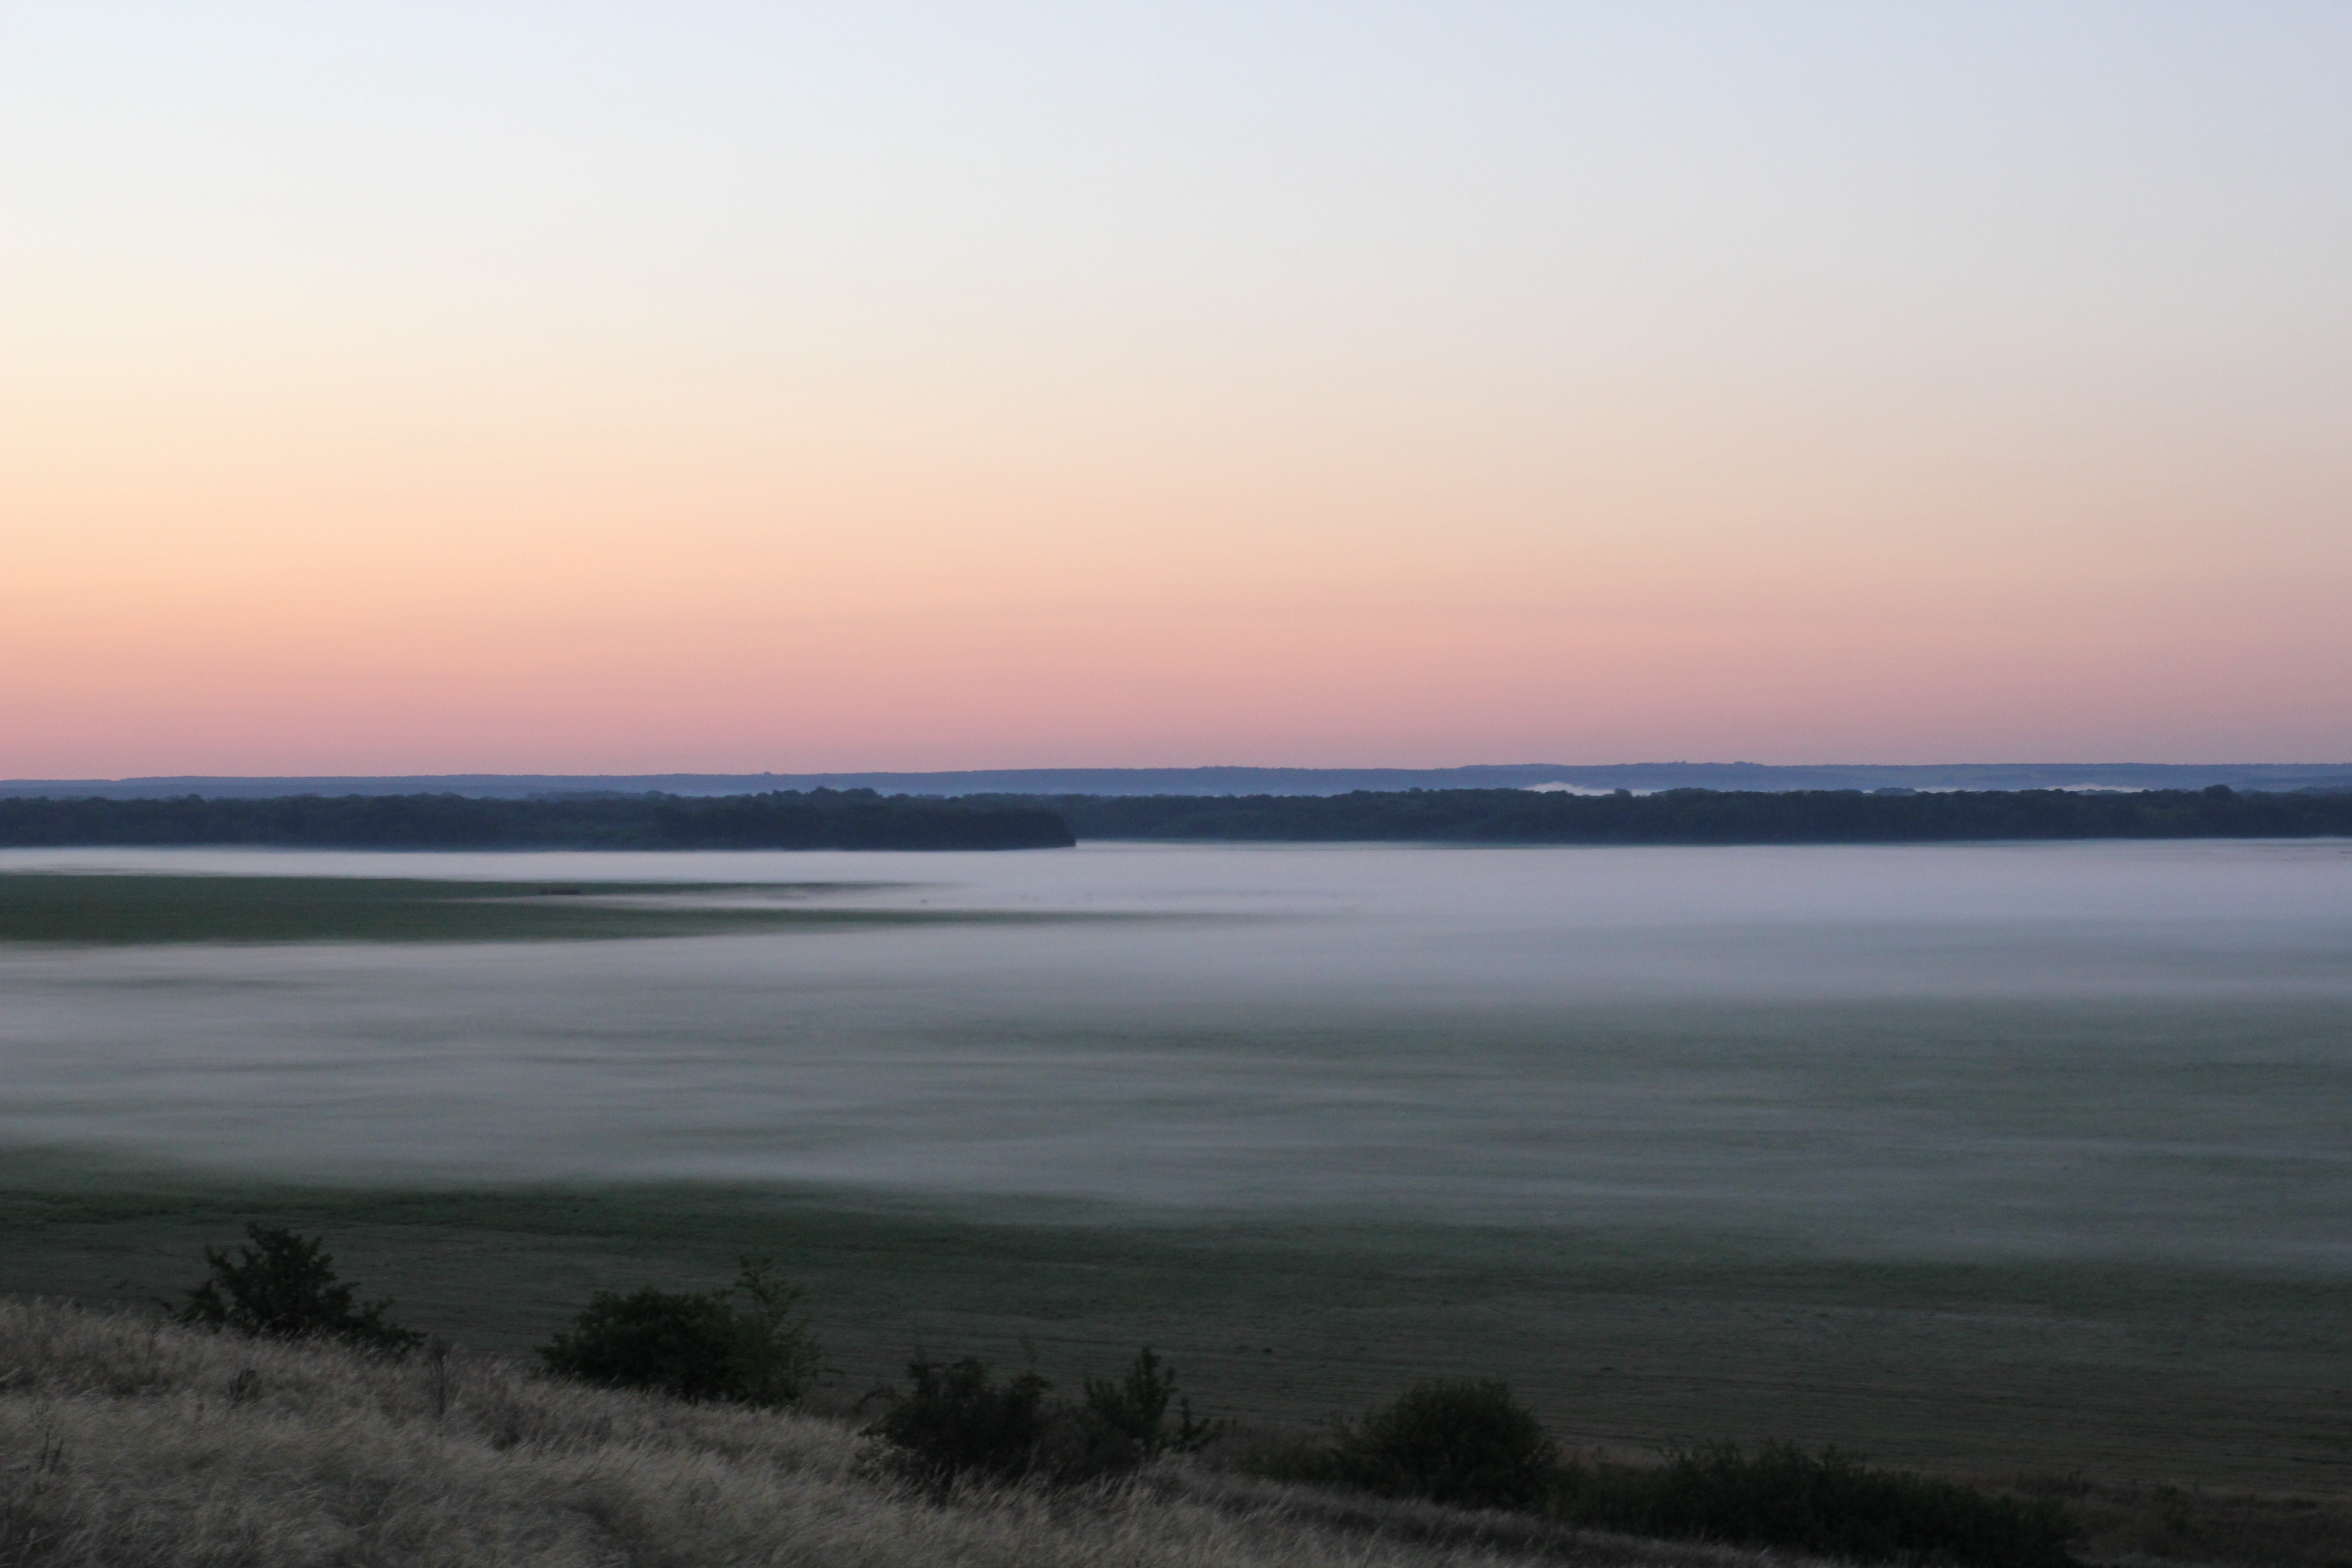
fog, landscape, trees, sunrise, nature, forest, sun, dawn, haze, water, sunset, horizon, sky, sea, calm, shore, morning, ocean, dusk, coast, evening, headland, wetland